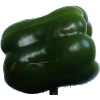
Label: green_pepper